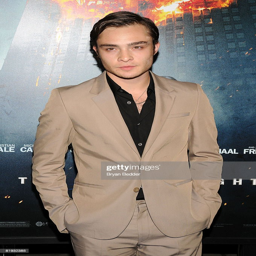
actor arrives at the world premiere at imax .